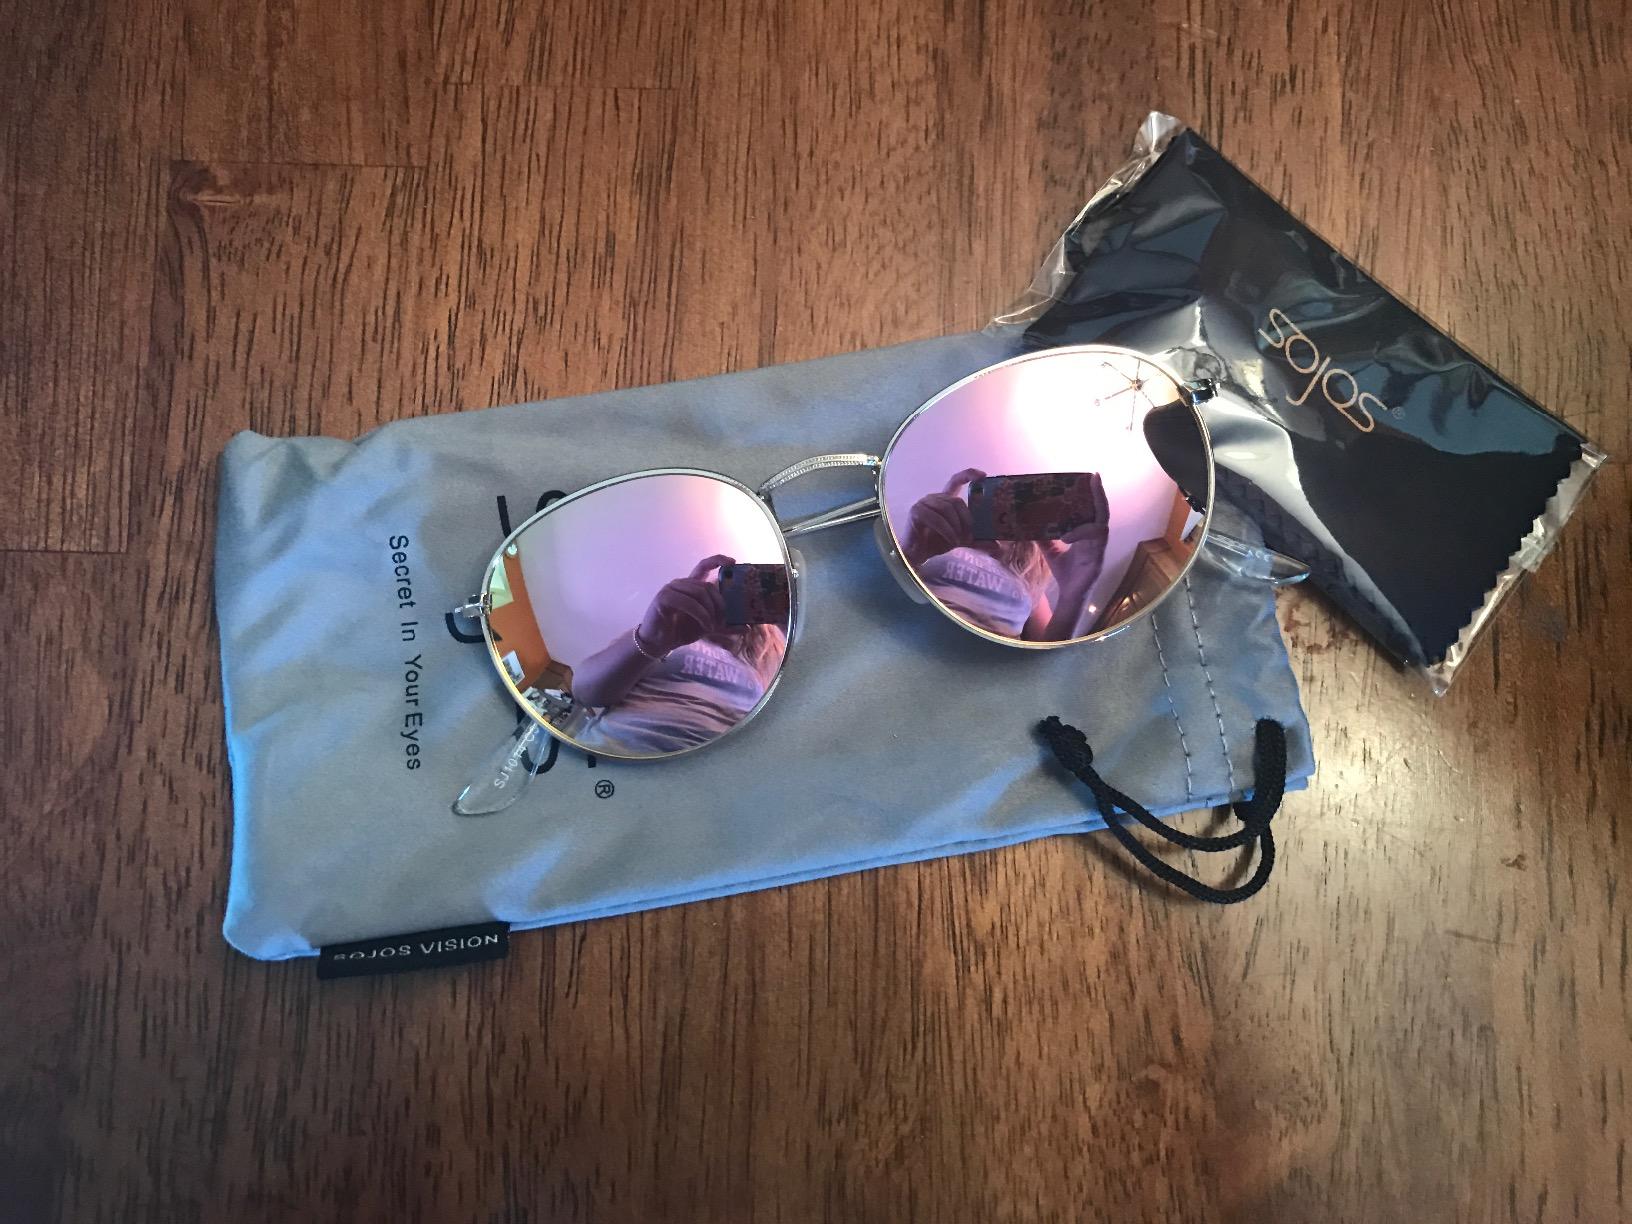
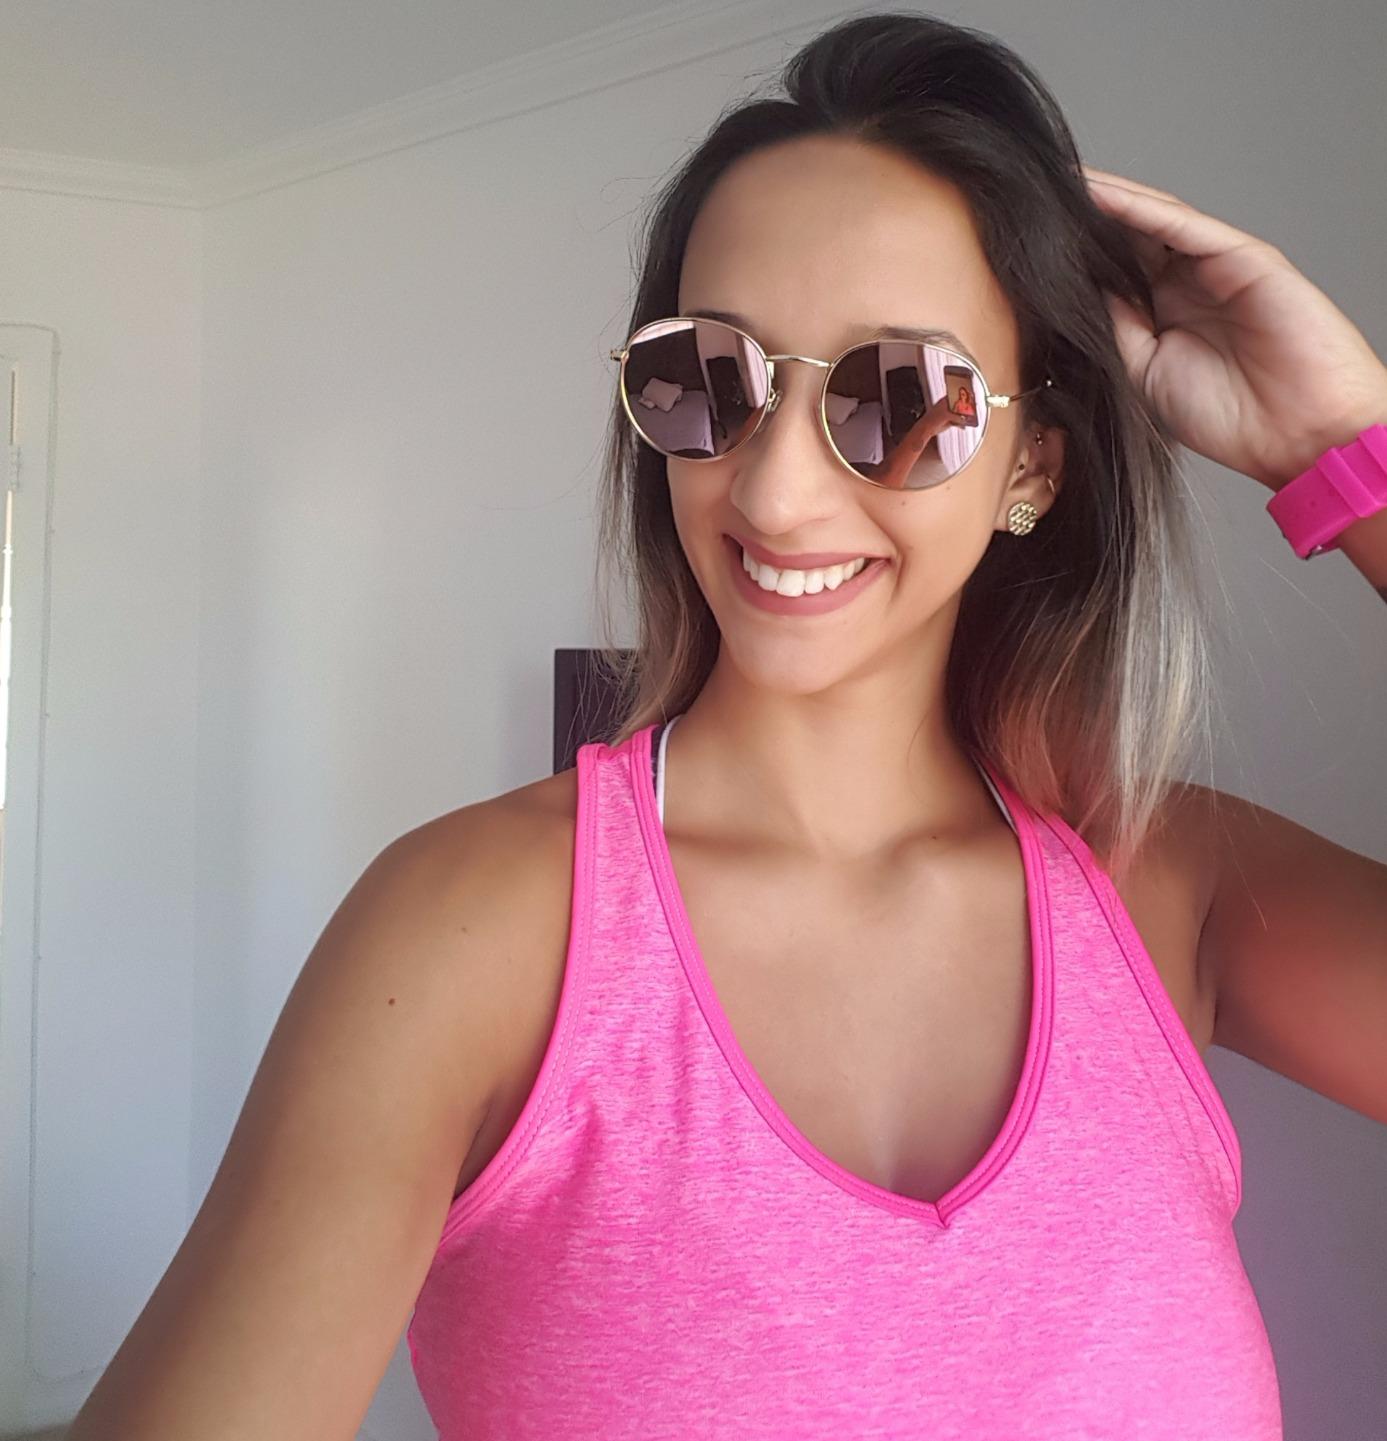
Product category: accessories_sunglasses
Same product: yes